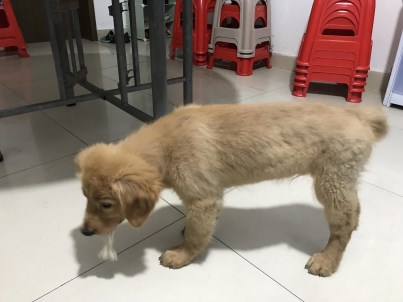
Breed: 5355-n000126-golden_retriever